List of birds of Honduras

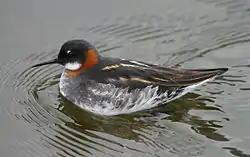
Red-necked phalarope

The jacanas are a group of waders in the family Jacanidae which are found throughout the tropics. They are identifiable by their huge feet and claws which enable them to walk on floating vegetation in the shallow lakes which are their preferred habitat.